2008 IIHF Inline Hockey World Championship Division I

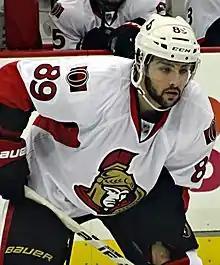
Canada's Cory Conacher scored eleven goals and ten assists in his six games

List shows the top skaters sorted by points, then goals. If the list exceeds 10 skaters because of a tie in points, all of the tied skaters are shown. Games from the qualifying round do not count towards the Division I statistics.